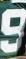
Number: 9